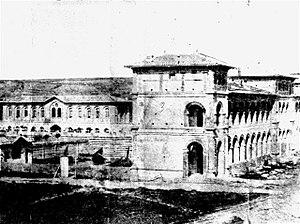
L'hôpital Marchant en construction à Toulouse.
Le centre hospitalier Gérard Marchant est un établissement public départemental de santé qui s’adresse à la population haute-garonnaise. Plus de 1 200 agents assurent le suivi de 13,165 patients dans des structures de soins réparties sur l'ensemble du département.